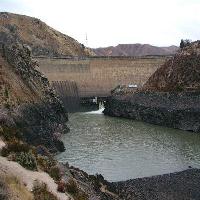
Weather: cloudy or overcast